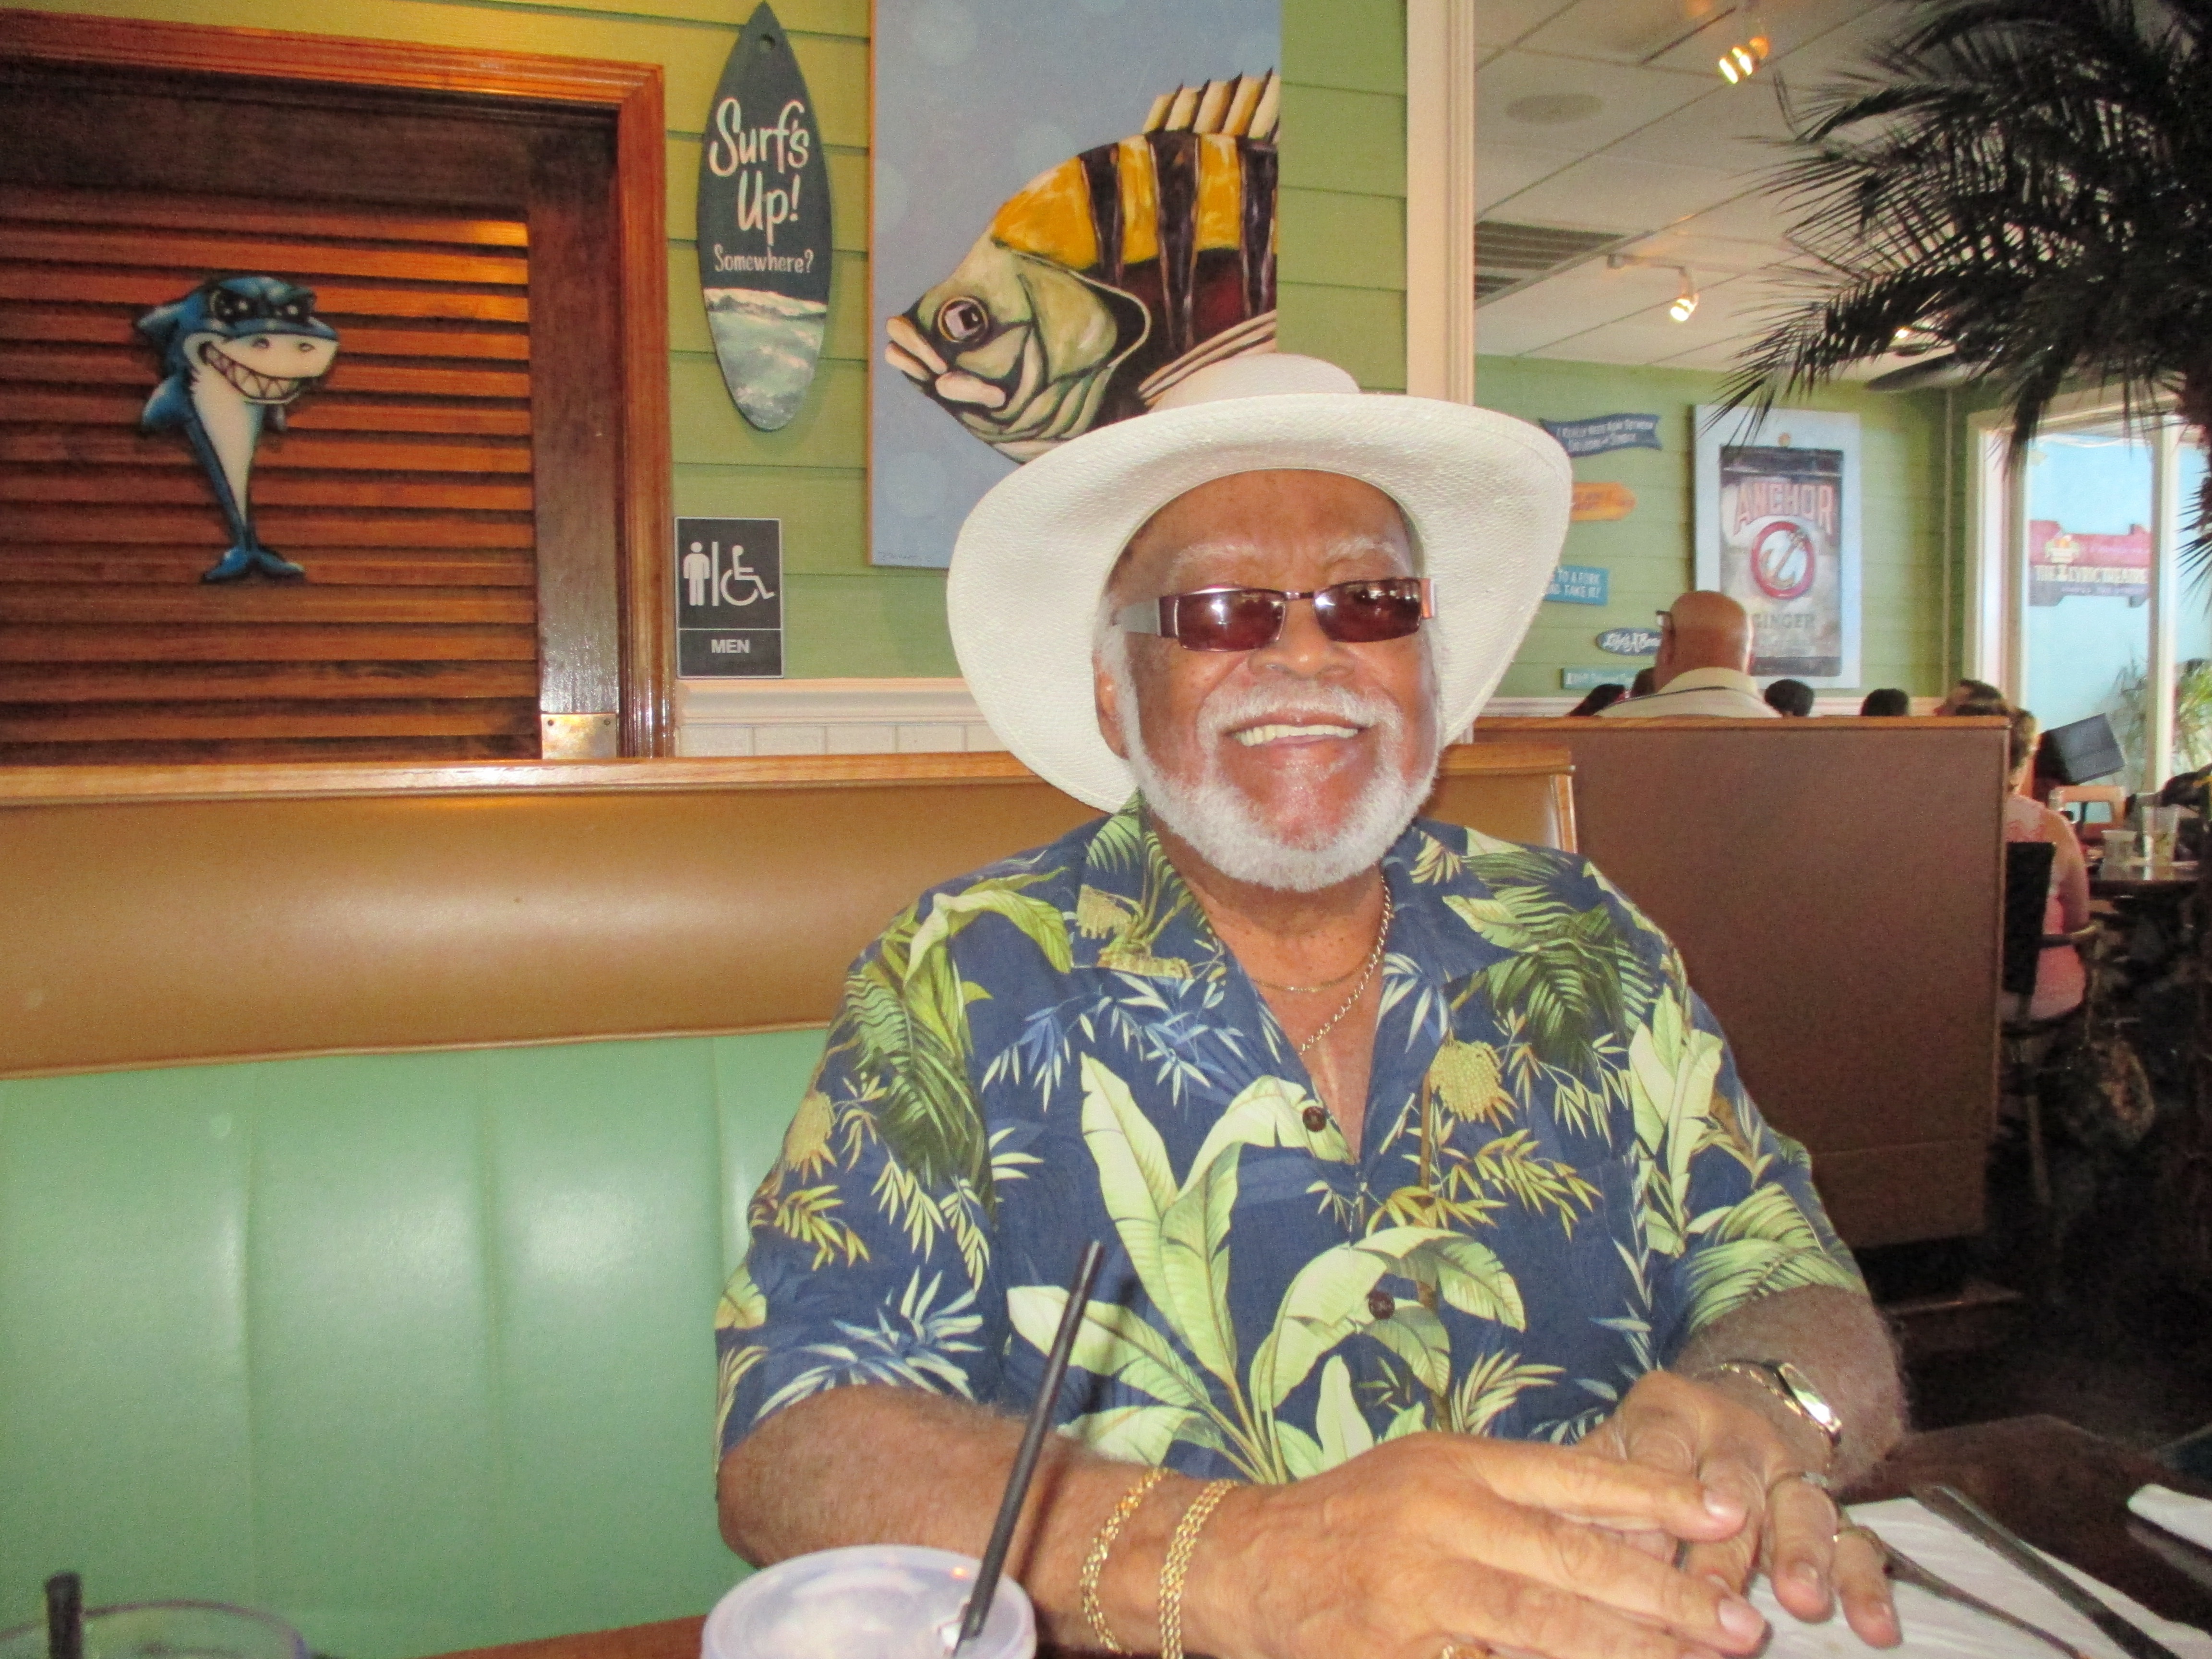
restaurant, meal, food, professional, profession, lunch, cuisine, smile, senior citizen, fun, facial hair